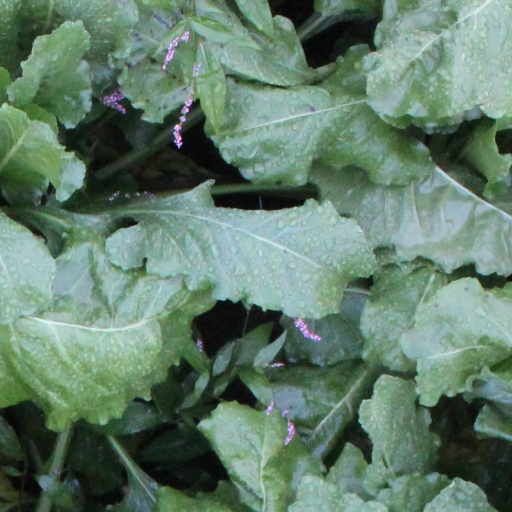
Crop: sugar beet